Biological pest control

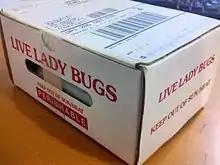
"Hippodamia convergens", the convergent lady beetle, is commonly sold for biological control of aphids.

Augmentation involves the supplemental release of natural enemies that occur in a particular area, boosting the naturally occurring populations there. In inoculative release, small numbers of the control agents are released at intervals to allow them to reproduce, in the hope of setting up longer-term control and thus keeping the pest down to a low level, constituting prevention rather than cure. In inundative release, in contrast, large numbers are released in the hope of rapidly reducing a damaging pest population, correcting a problem that has already arisen. Augmentation can be effective, but is not guaranteed to work, and depends on the precise details of the interactions between each pest and control agent.